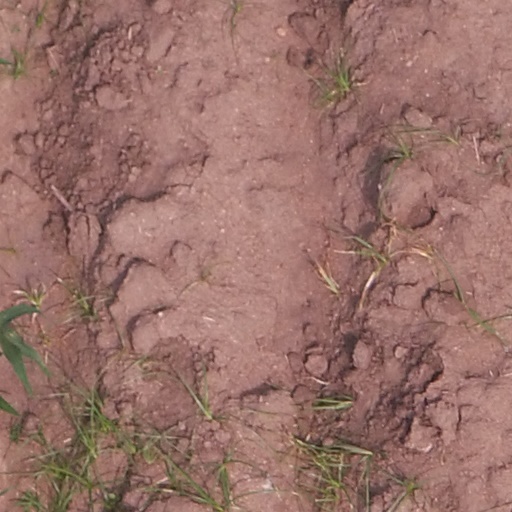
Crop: maize; corn